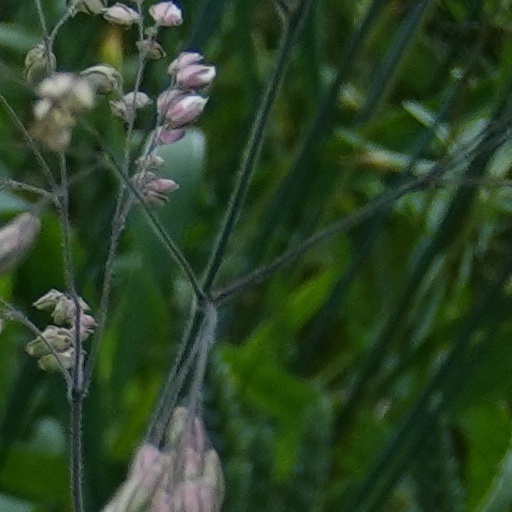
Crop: wheat